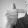
ASL letter: T